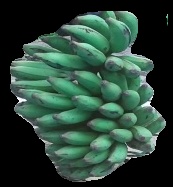
Variety: elakki-bale
Grade: grade3